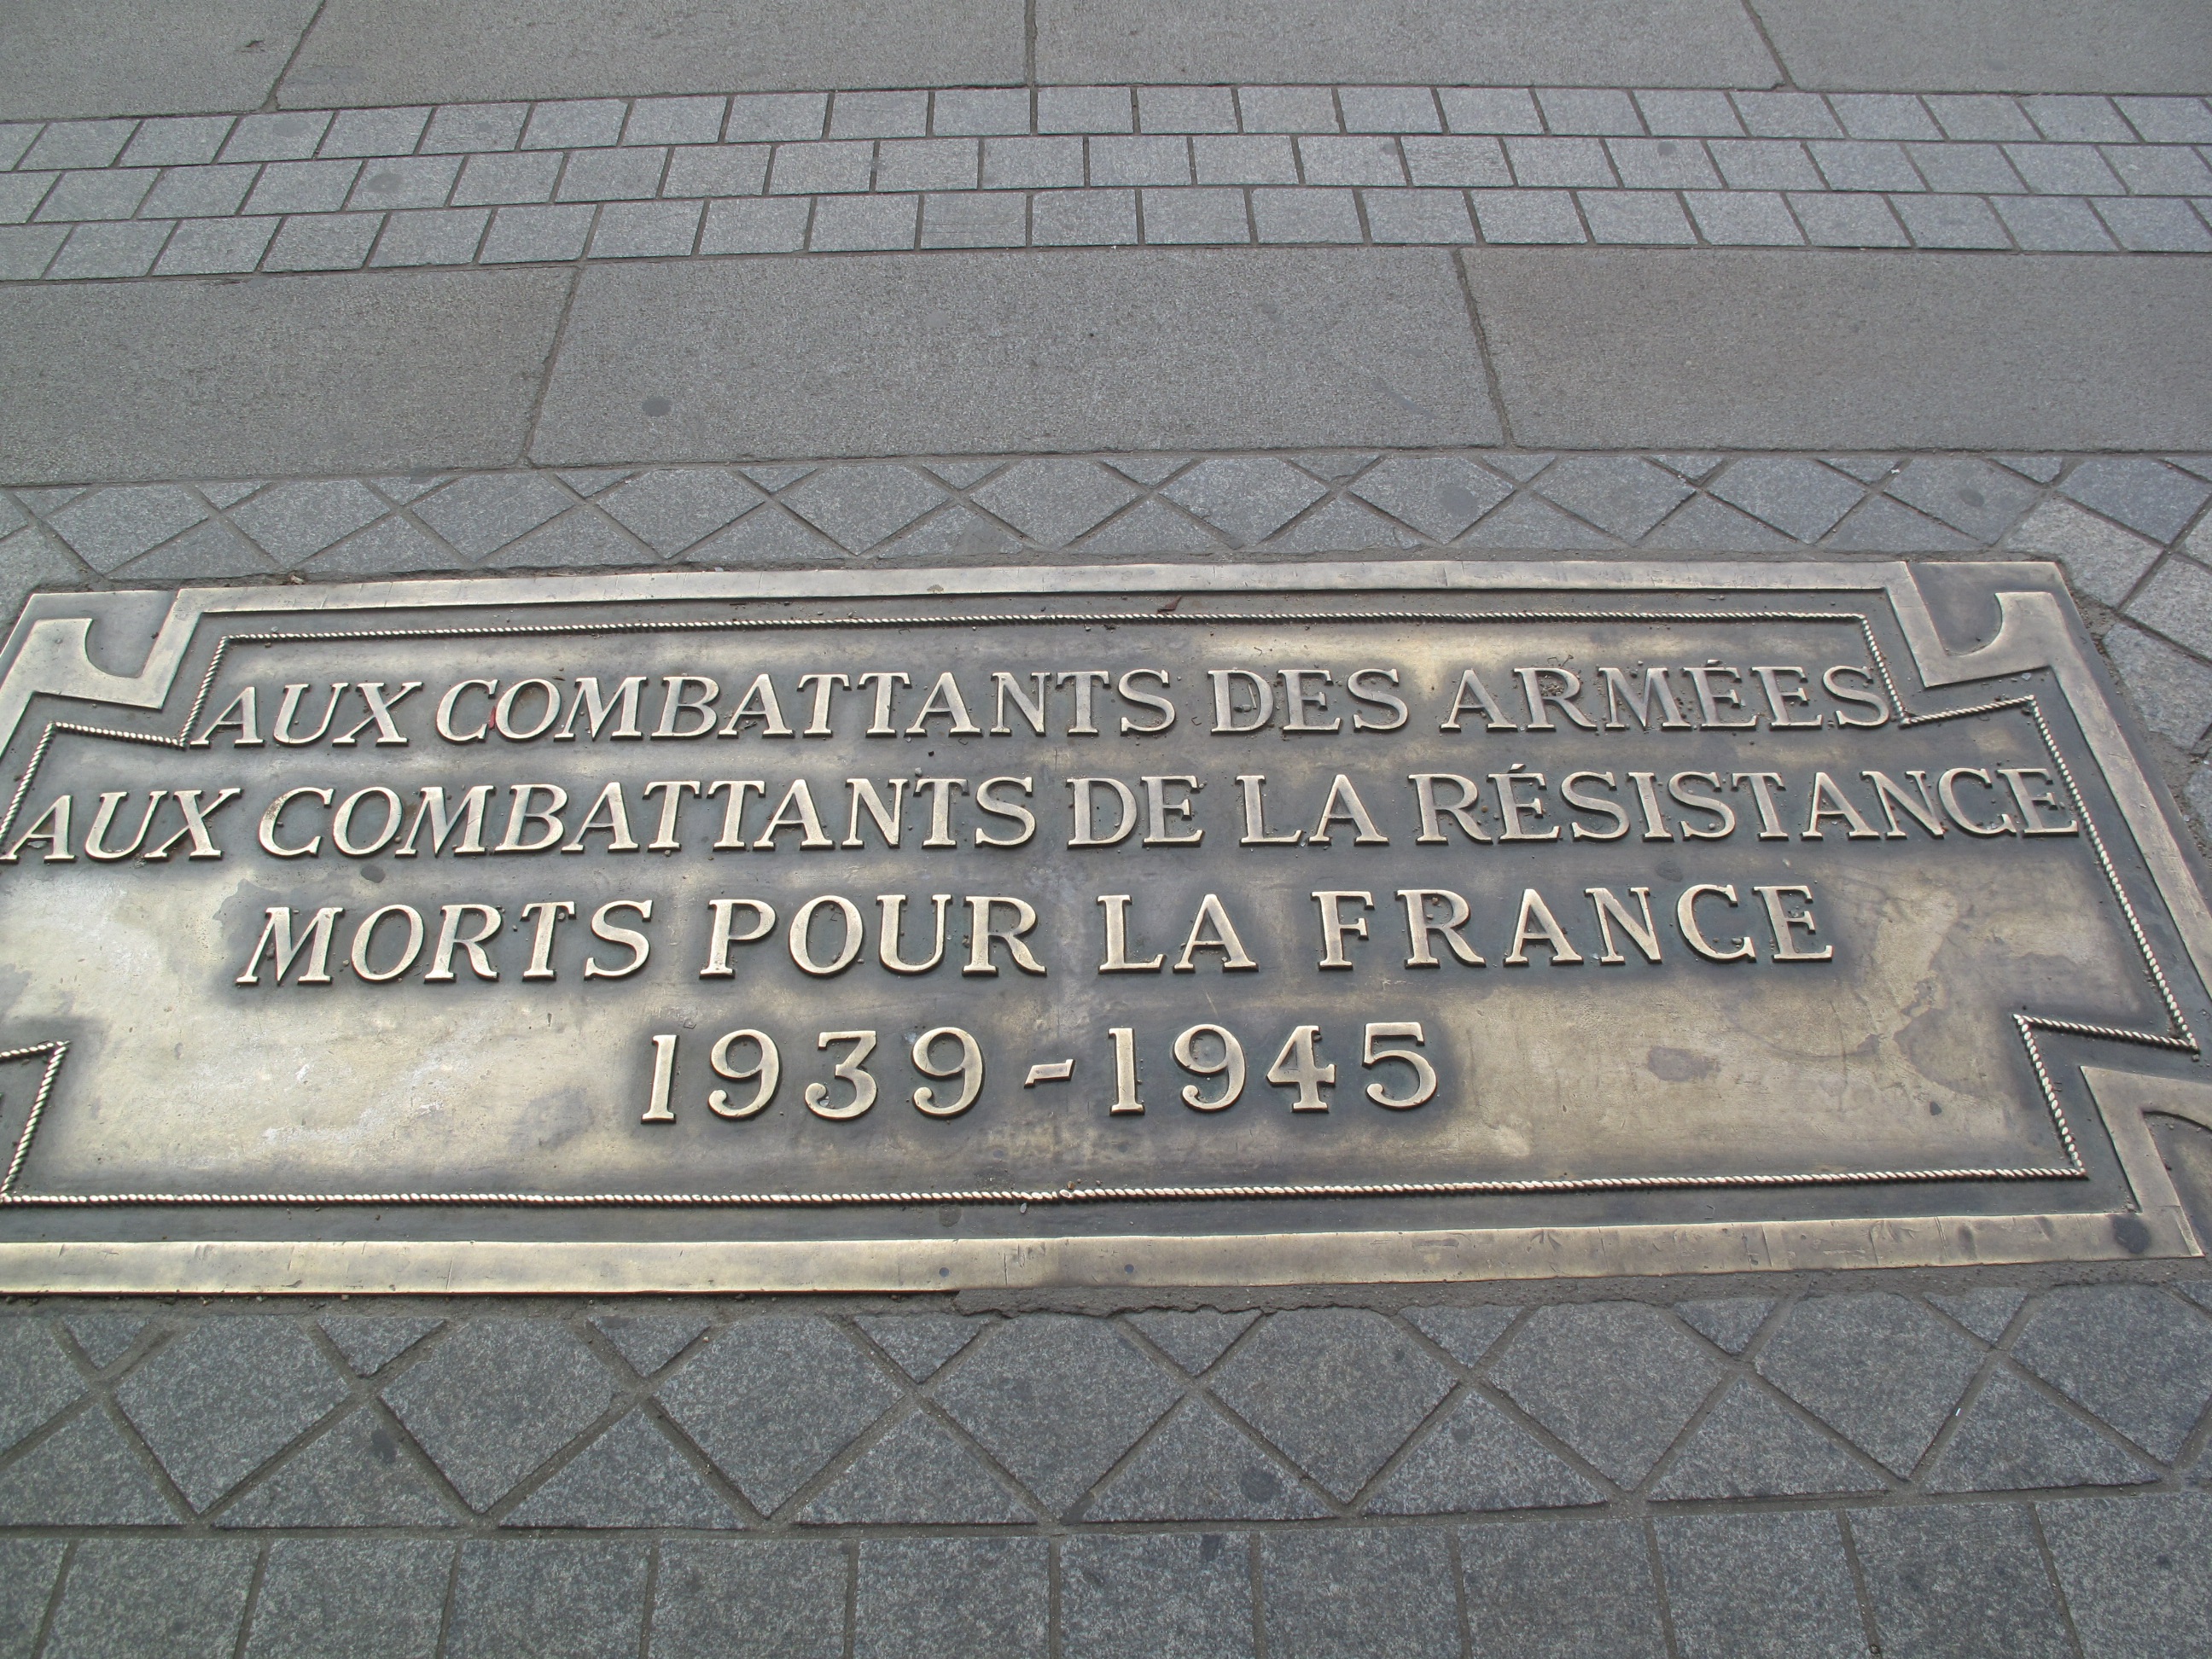
architecture, paris, monument, france, landmark, arc de triomphe, memorial, french, plaque, road surface, commemorative plaque